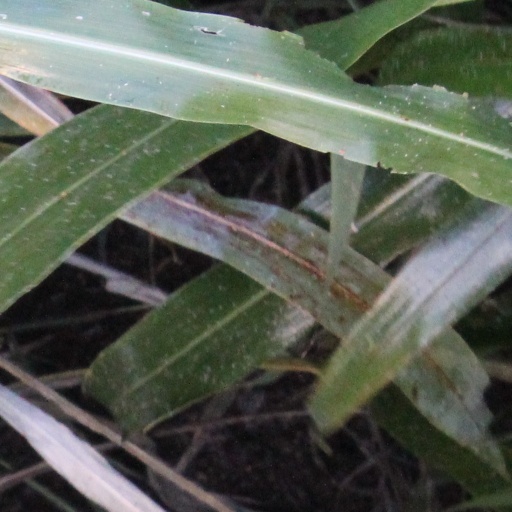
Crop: sorghum